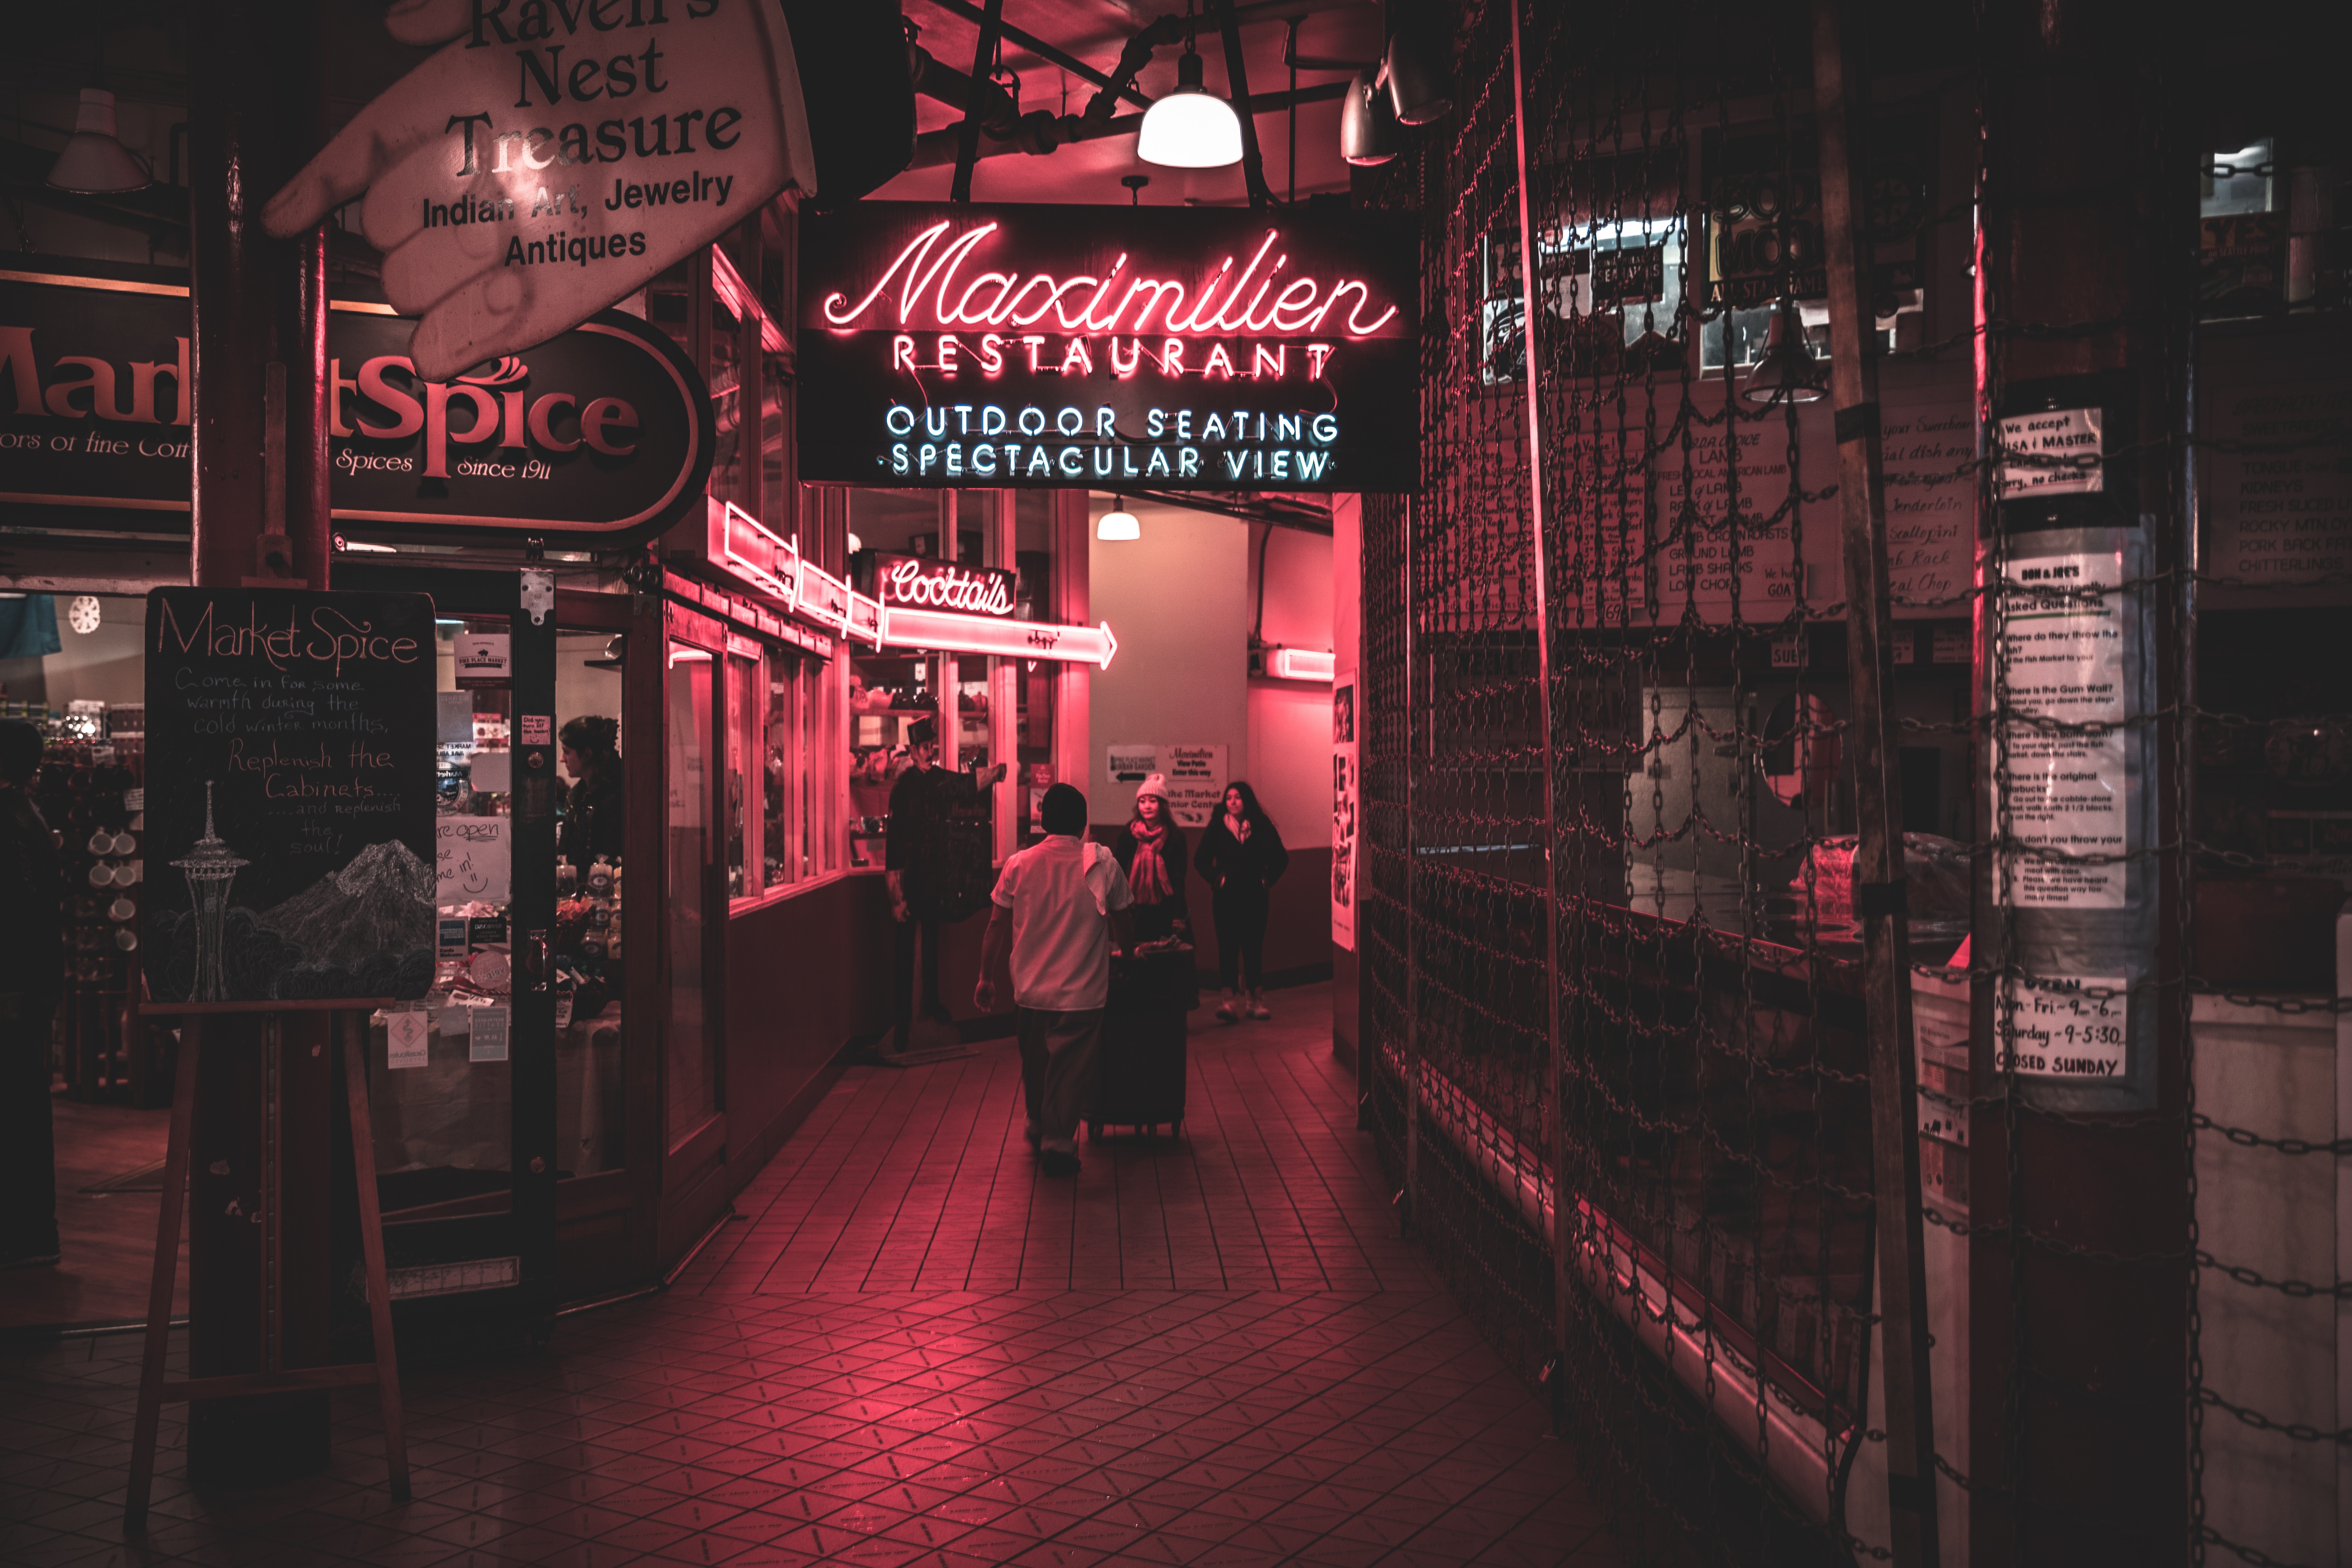
light, street, night, bar, darkness, market, neon, neon sign, seattle market